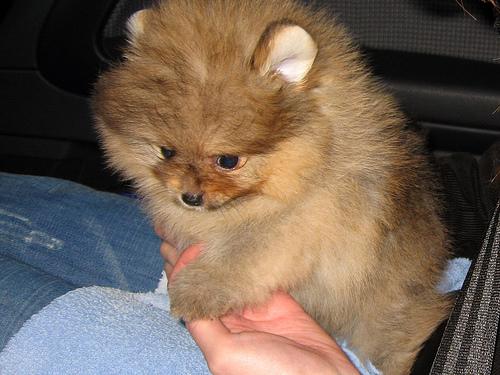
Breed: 1936-n000005-Pomeranian